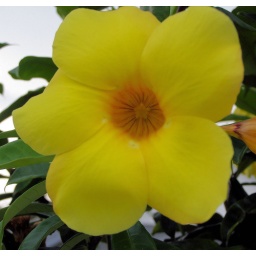
Big yellow flower in the neighborhood: Boynton Beach, FL: July 02, 2007